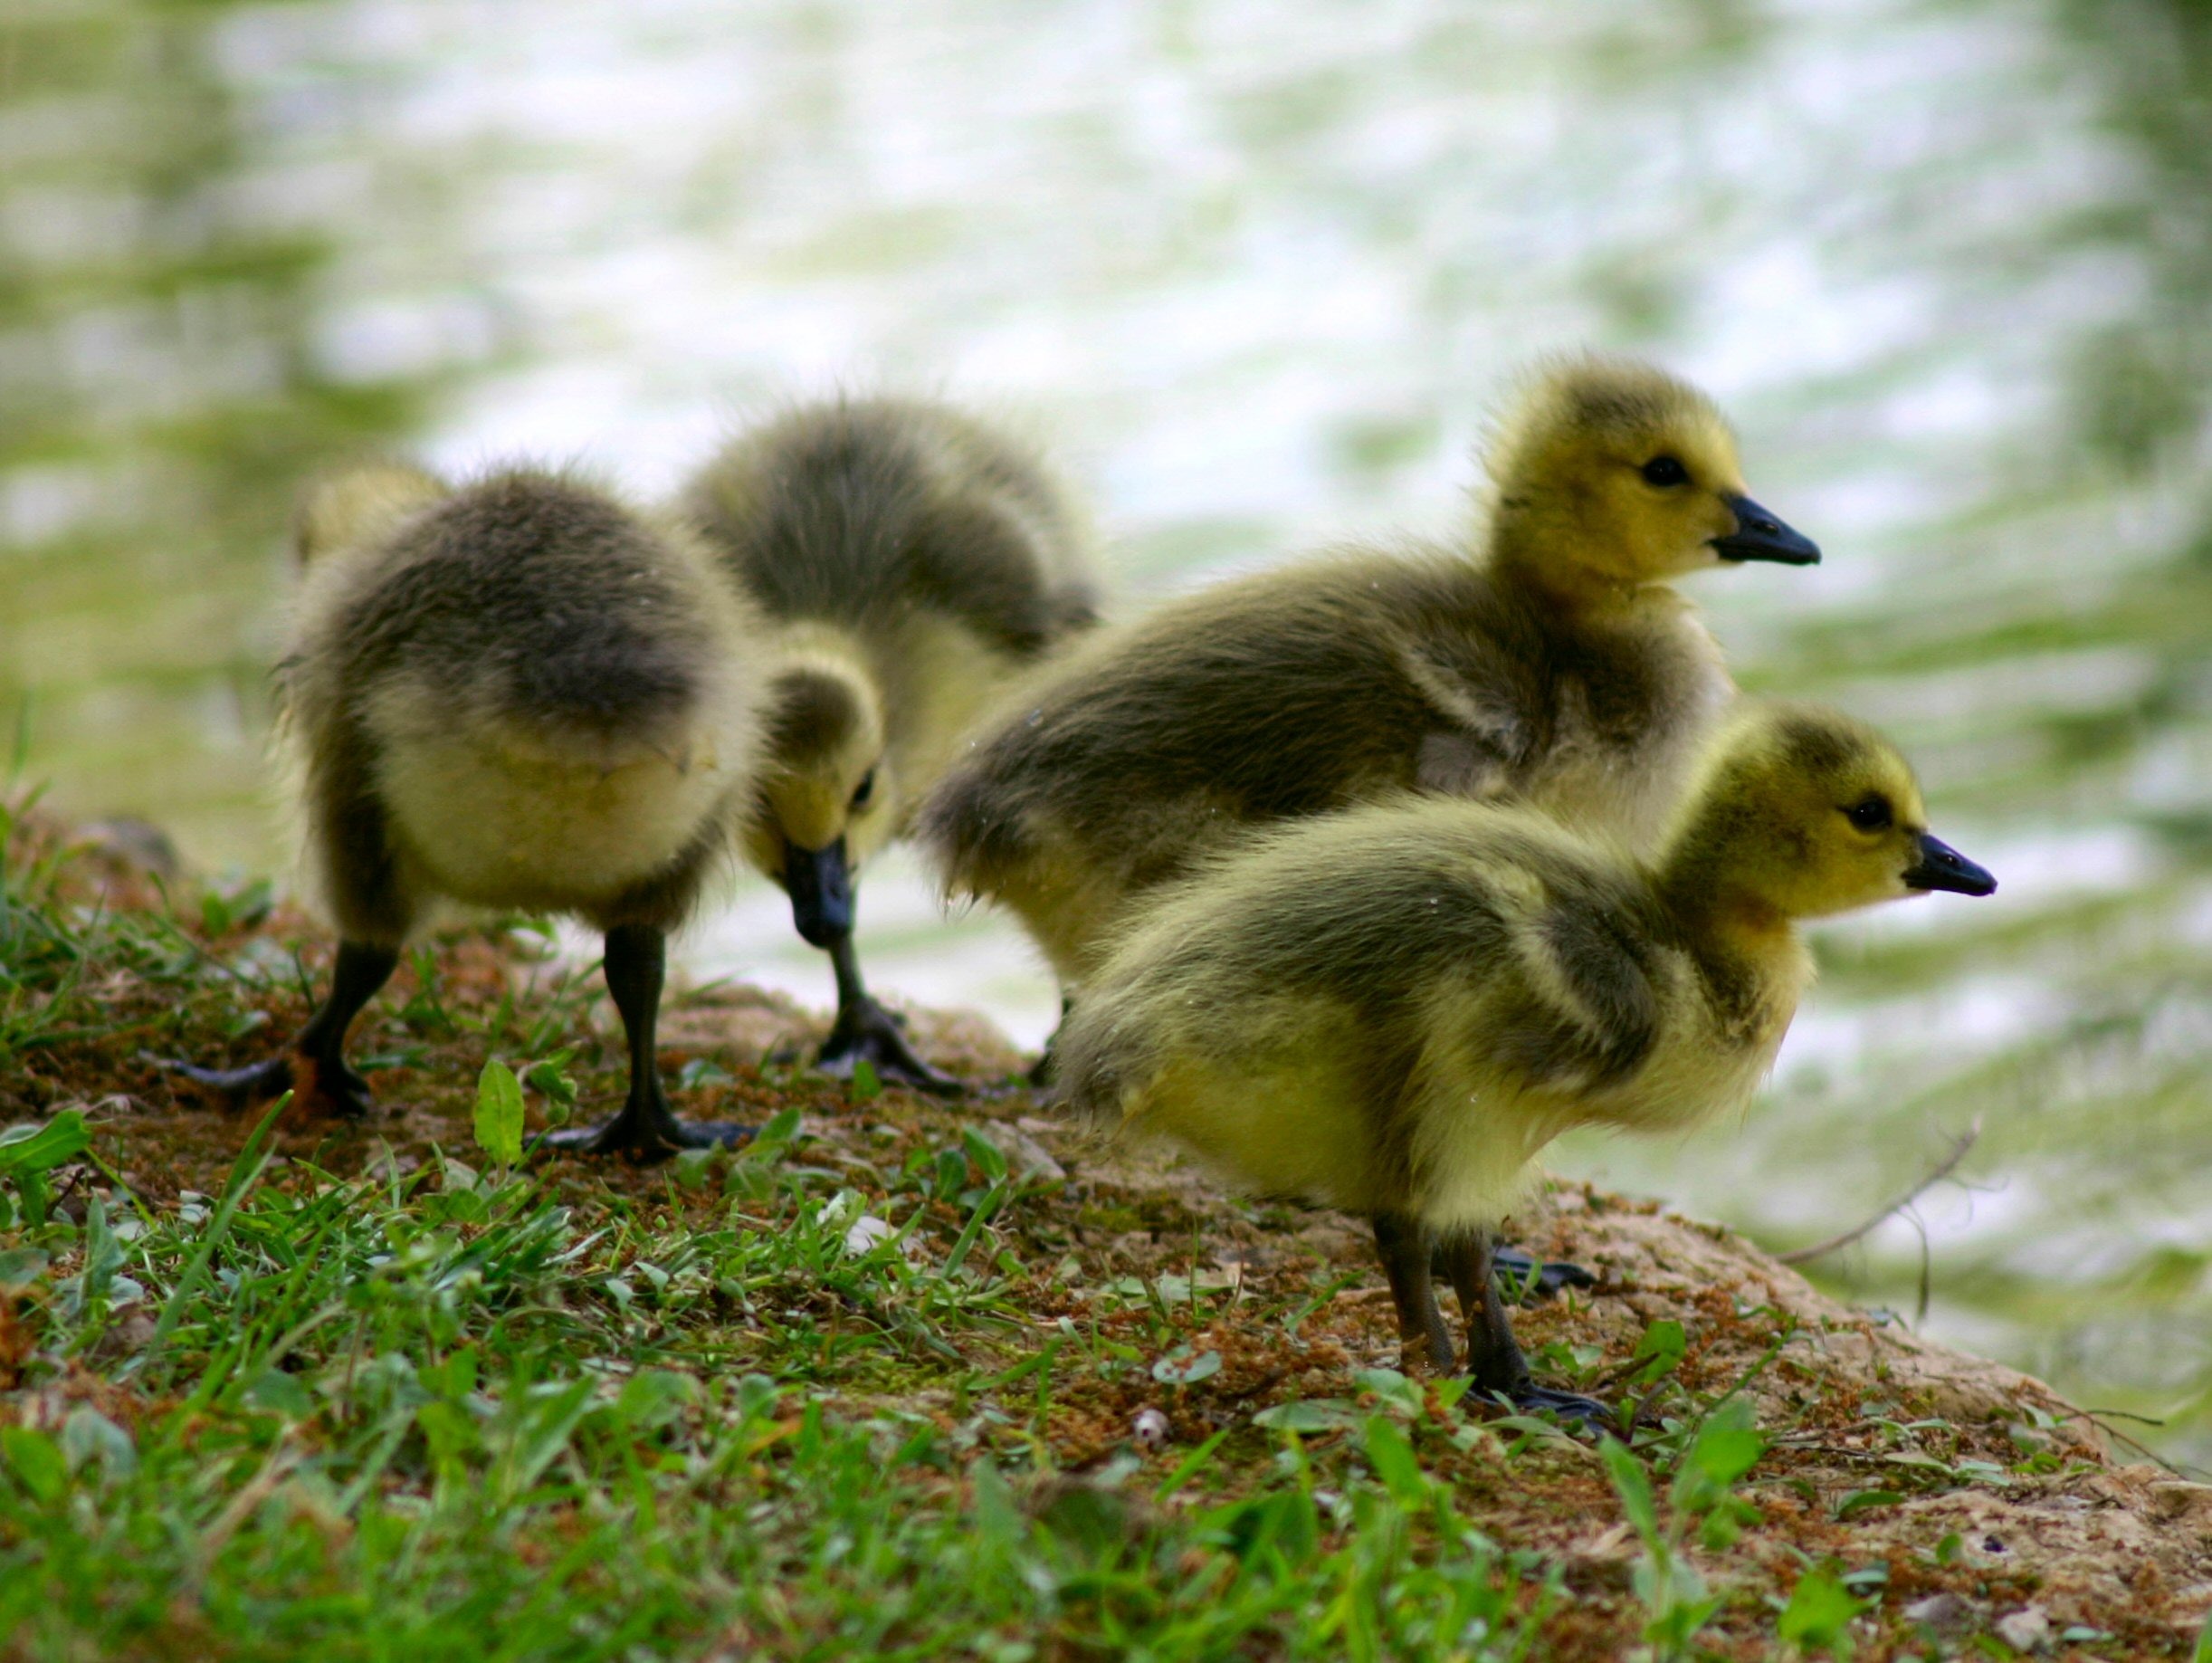
nature, bird, lake, animal, pond, wildlife, beak, fowl, fauna, poultry, duck, geese, vertebrate, creature, waterfowl, chicks, water bird, mallard, canada goose, ducks geese and swans